Hercules Bellville

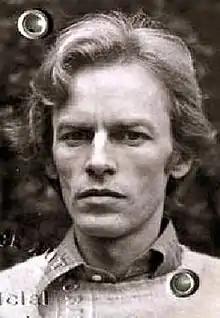
Hercules Bellville from his 1976 World Service Authority passport

Hercules Bellville (June 18, 1939 – February 21, 2009) was an American film producer. Working with Jeremy Thomas at London's Recorded Picture Company for much of his later career, he was an associate producer on "The Dreamers" and "Sexy Beast", and the co-producer of "Blood and Wine". Formerly Bellville had been employed as Roman Polanski's assistant director on many films, working with the director in a creative capacity for over a decade. Bellville was an associate producer on Polanski's "The Tenant", and it is his hands that come through the wall to menace Catherine Deneuve in "Repulsion".